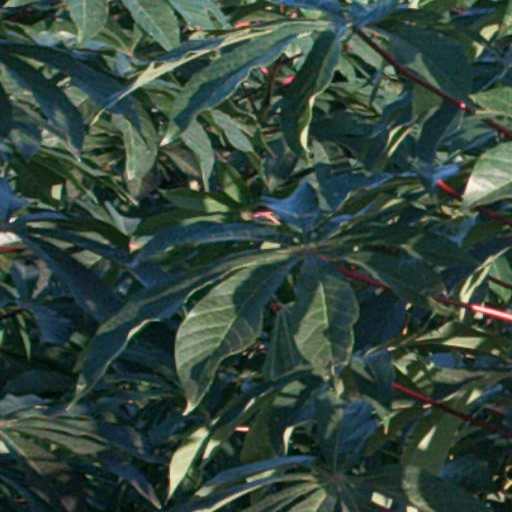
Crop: cassava